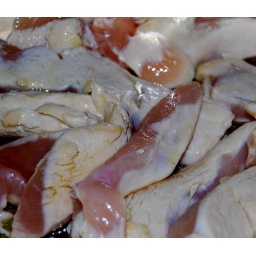
Persian Chicken In Pomegranate Walnut Sauce. 7. brown chicken in olive oil